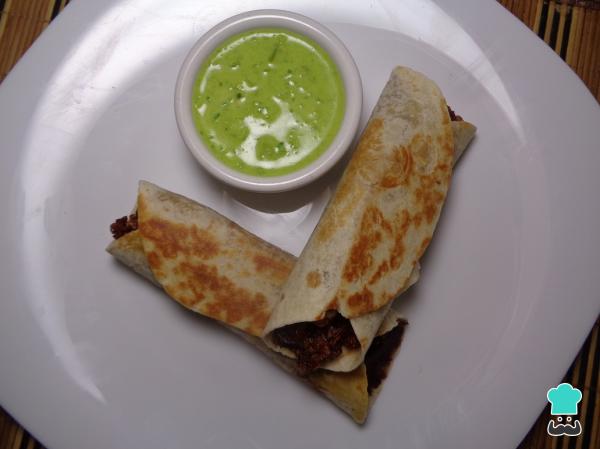
Y ¡LISTO! Servimos los burritos de choriqueso calientes acompañados con nuestra salsa favorita.